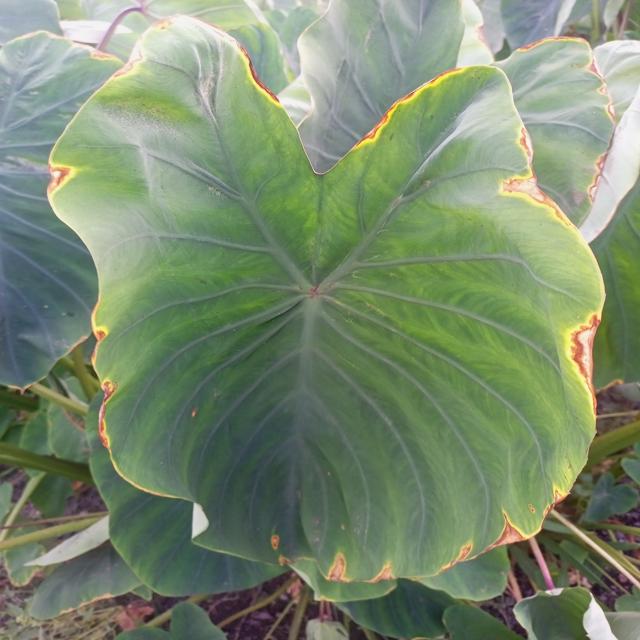
Label: Mid_Blight